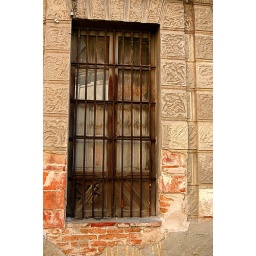
Another window on another side street in Cabo San Lucas, Mexico